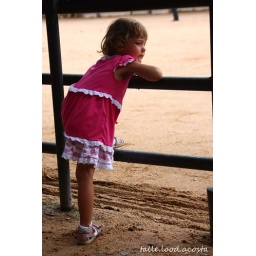
lil girl in pink dress